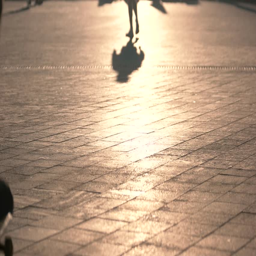
legs on skateboard in motion .